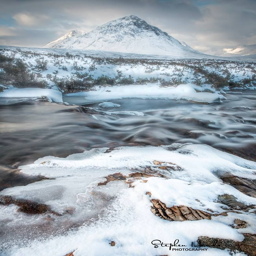
glencoe a wonderful winter 's view .